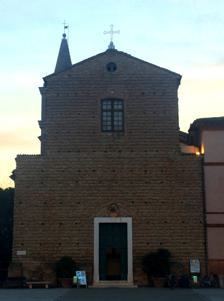
Building: Cervia Cathedral
Country: Italy
Year built: 1702
West front of the cathedral, to which the intended marble veneer was never added Cervia Cathedral ( Italian : Duomo di Cervia; Cattedrale di Santa Maria Assunta ) is a Roman Catholic cathedral in the town of Cervia , in the province of Ravenna , region of Emilia-Romagna , Italy. It is the former episcopal seat of the Diocese of Cervia and since 1986 has been a co-cathedral of the Archdiocese of Ravenna-Cervia . History The bishop Francesco Riccamonti began construction in 1699 of the Baroque structure, which in 1702 was consecrated and dedicated to the Assumption of the Virgin Mary ( Santa Maria Assunta ). The façade remains incomplete without its marble sheathing. The architect was Francesco Fontana , son of the famed Roman architect Carlo Fontana . The church is adjacent to the Bishop's palace (1702) and in 1750 was connected to the bell-tower. The layout is that of a Latin cross with six chapels. Among the altarpieces is a Madonna and Child , described as the Madonna della Neve , attributed to Barbara Longhi , a work originally from the former chiesa della Madonna della Neve, of Cervia Vecchia. There is also a St Joseph and Child Jesus by a follower of Guercino . The main altar in polychrome marble is derived from the deconsecrated church of San Domenico in Forlì , has an altarpiece depicting the Madonna of the Assumption between Saints Nicola and Bartholomew , by Giovanni Barbiani . See also Catholic Church in Italy References